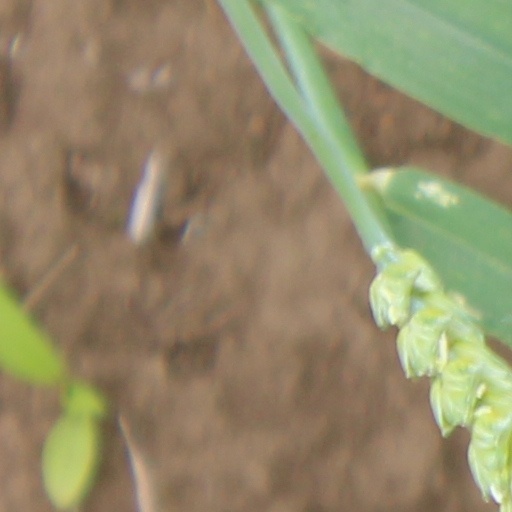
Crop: wheat